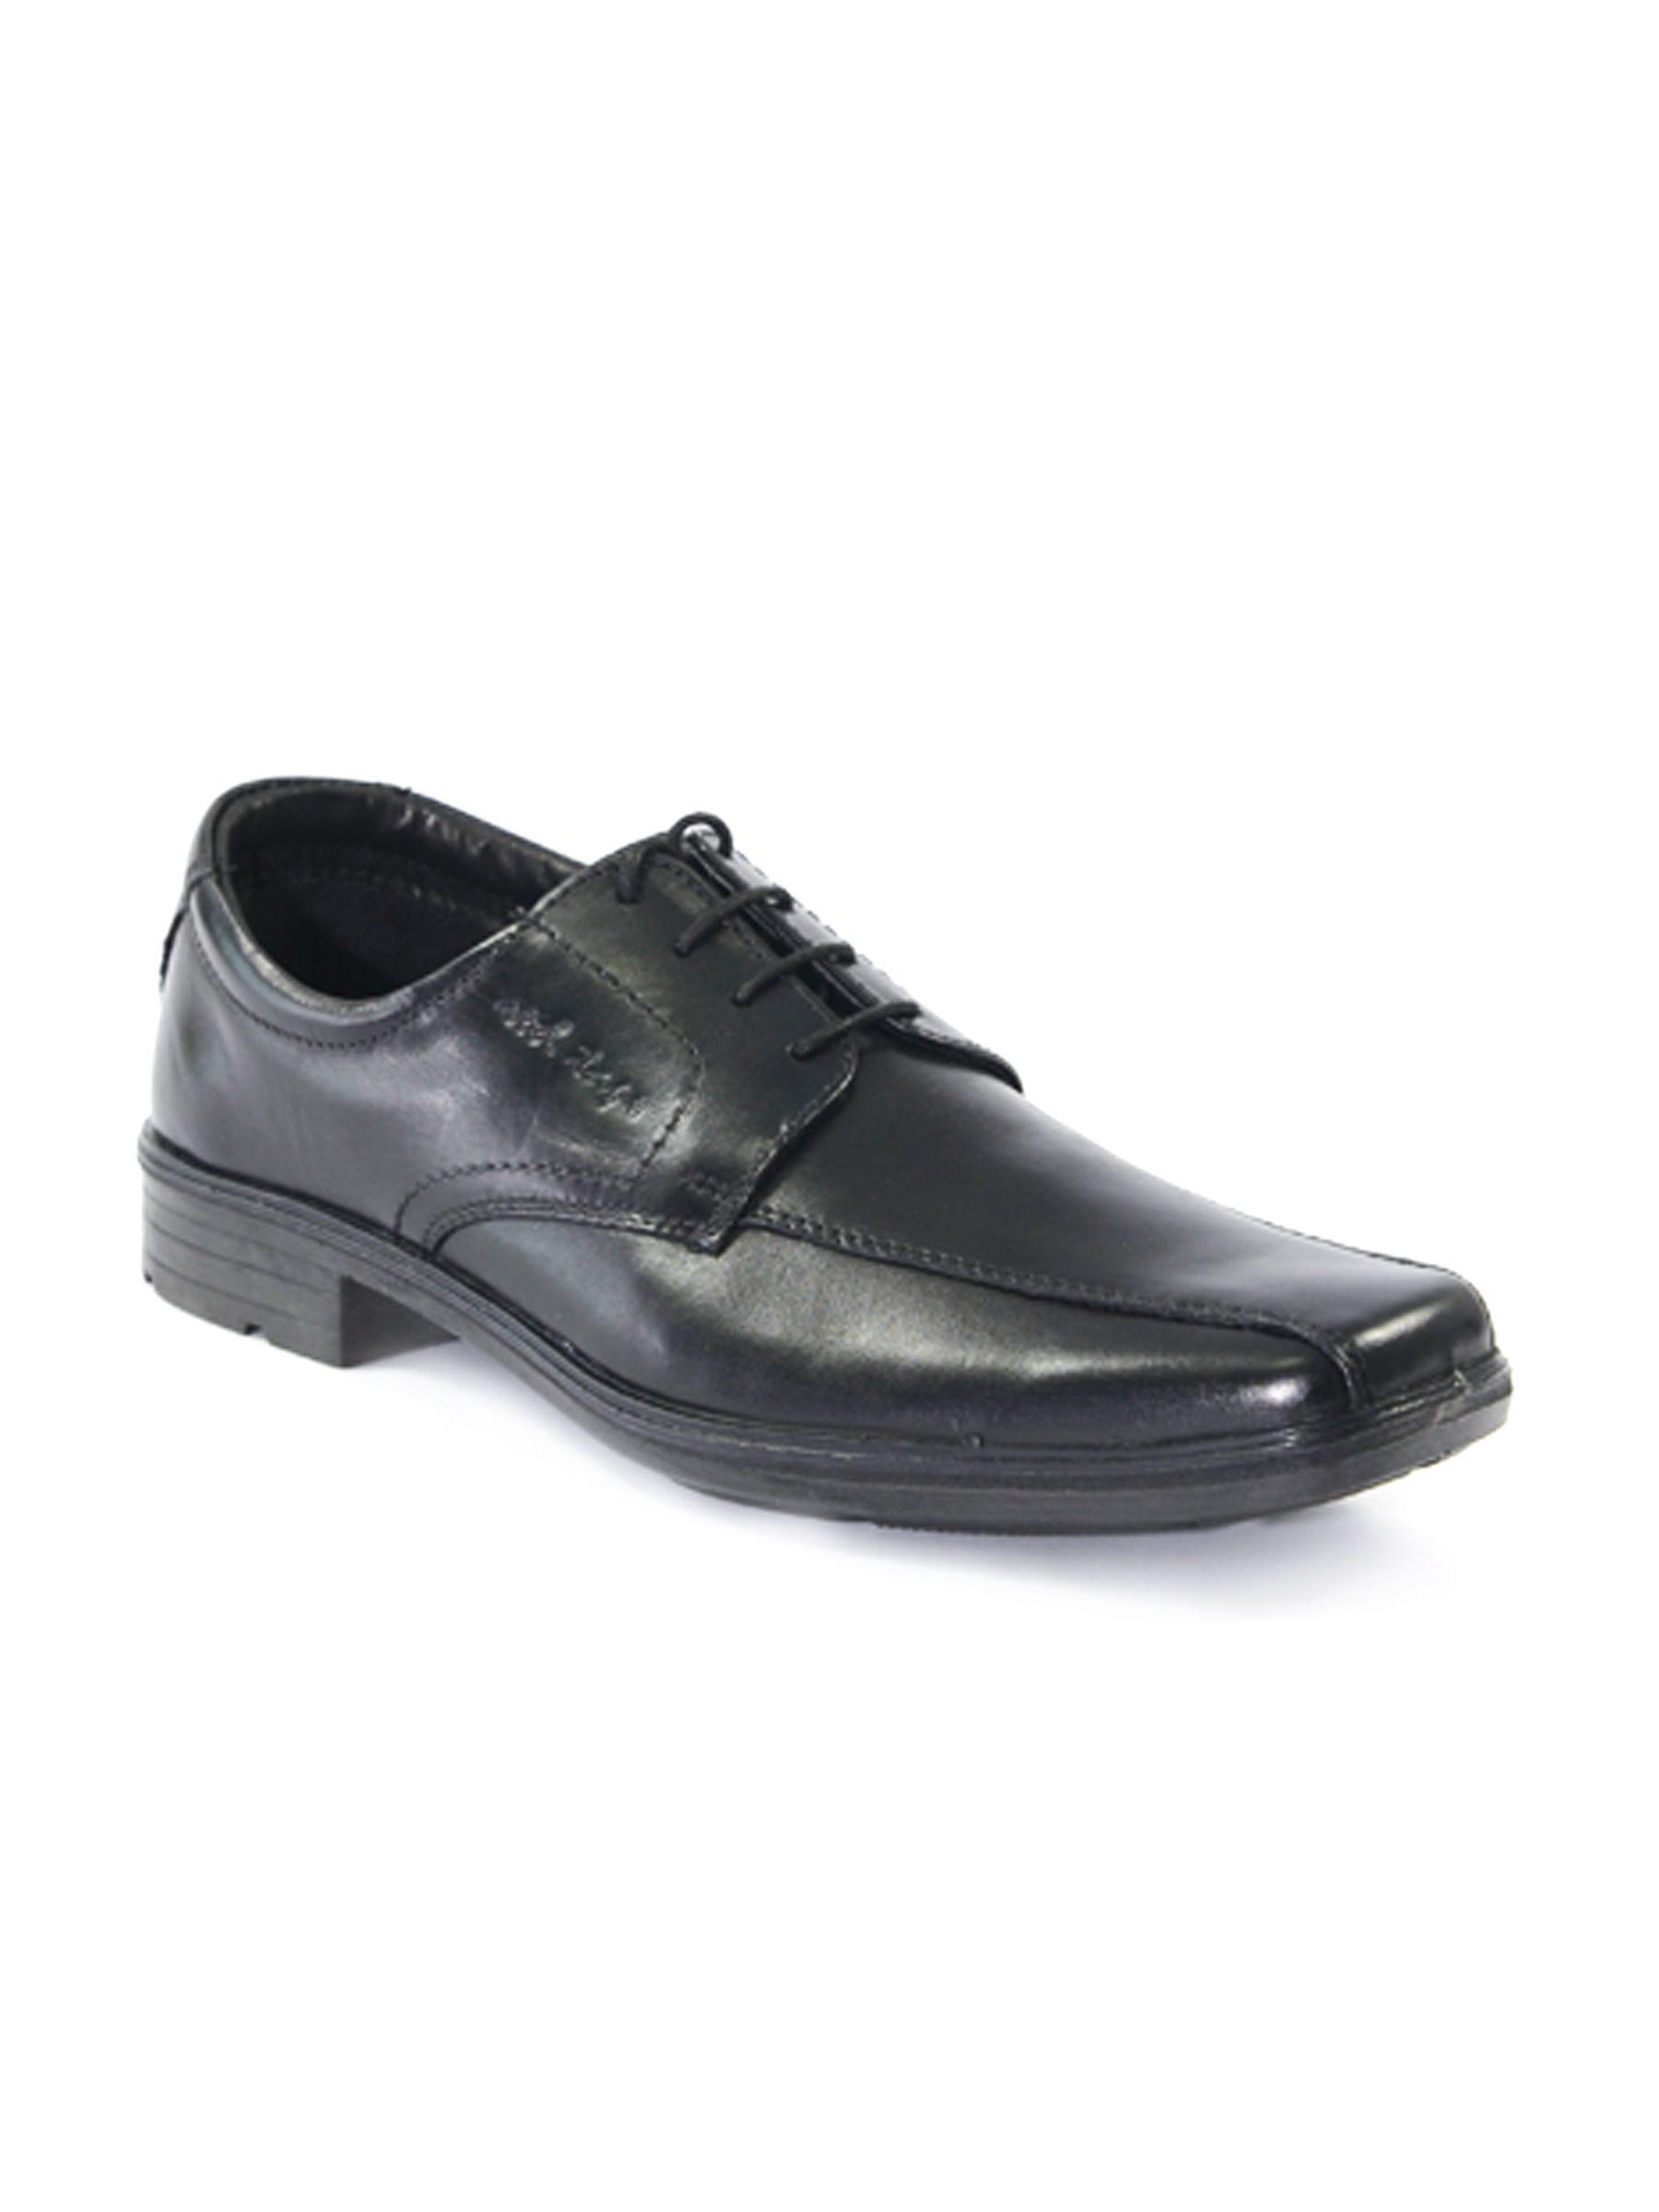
Red Tape Men's Black Formal Shoe
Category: Footwear / Shoes / Formal Shoes
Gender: Men
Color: Black
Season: Winter 2018
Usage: Formal